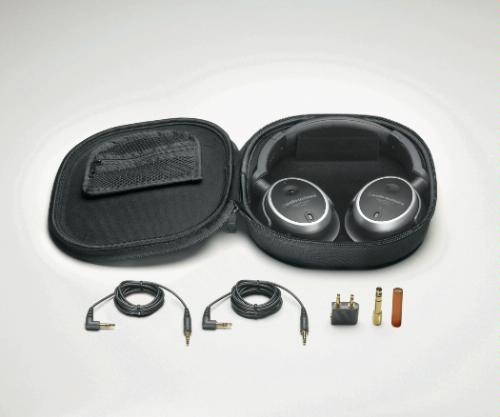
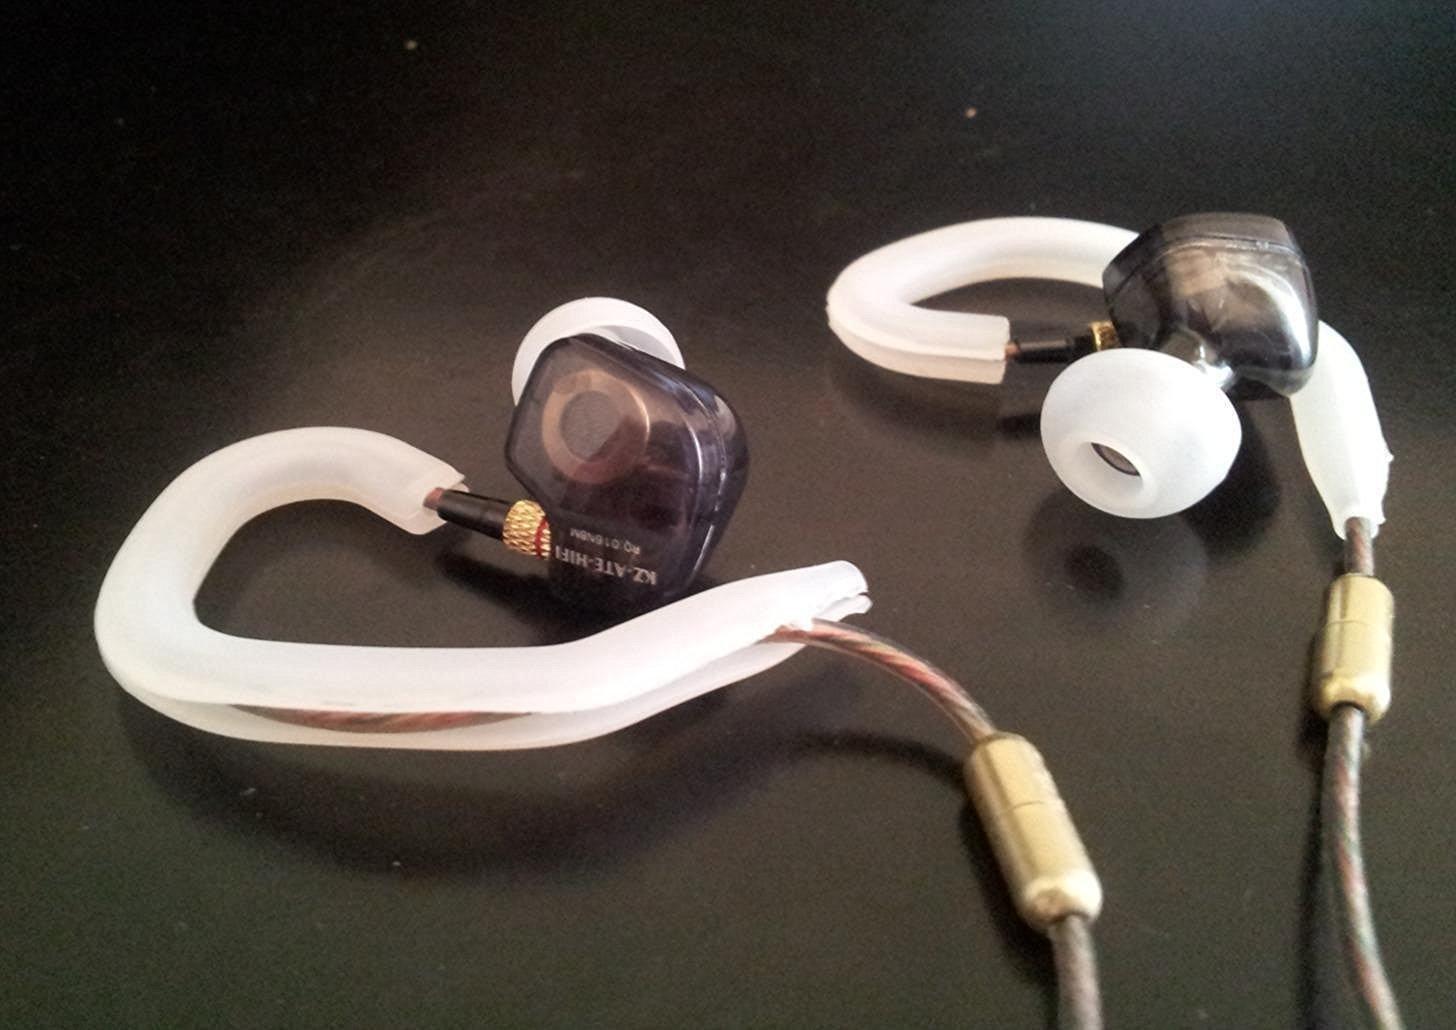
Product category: headphones
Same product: no